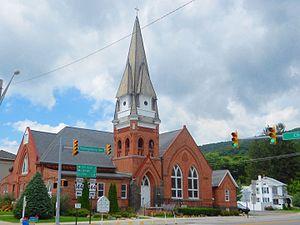
Centre Hall est un borough situé au nord du comté de Centre, en Pennsylvanie, aux États-Unis. En 2010, il comptait une population de 1 265 habitants. Il est fondé en 1847 et incorporé en 1881.